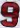
Number: 9